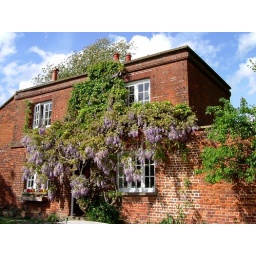
A great gardeners house built in the wall of the old kitchen garden. Wisteria being grown over the front of the house.